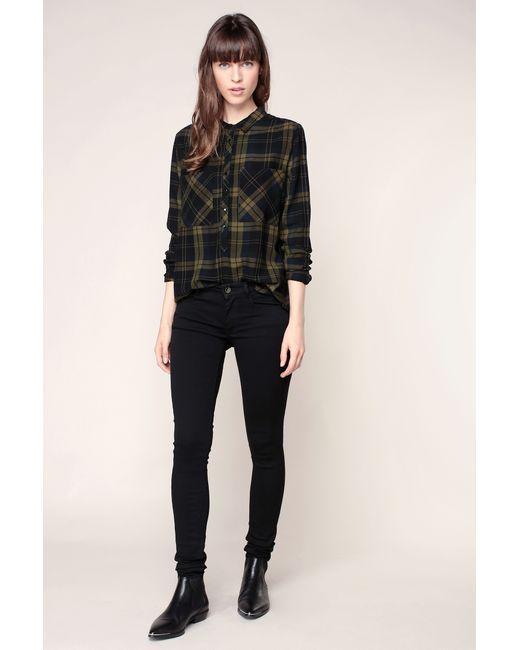
Dunkelblaue und gelbe Karos, hochgekrempelte Ärmel, Hemd, schwarze Röhrenjeans und schwarze Stiefeletten für Damen